Sarasota High School

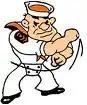
The Sailor is the mascot of SHS

Sarasota High School is a public high school of the Sarasota County Public Schools in Sarasota, Florida, United States, a city by the Gulf of Mexico. The school colors are black and orange and the mascot is a sailor. The school was segregated and no African Americans allowed to attend until desegregation.